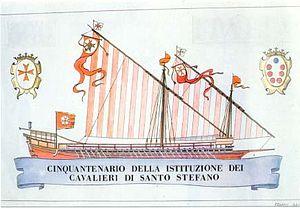
L'ordre sacré et militaire de Saint-Étienne, pape et martyr est un ordre religieux chevaleresque d'origine pontificale, avec une double personnalité juridique, qui est canonique et civile. Il est décerné par la maison grand-ducale de Toscane, tout comme l'ordre de Saint-Joseph et l'ordre du mérite civil et militaire.